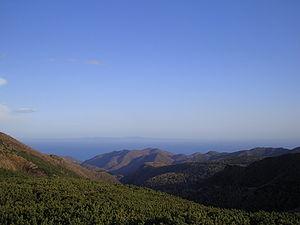
Les forêts mixtes du Sud de Sakhaline et des Kouriles forment une écorégion terrestre définie par le Fonds mondial pour la nature, qui appartient au biome des forêts de feuillus et forêts mixtes tempérées de l'écozone paléarctique. Elle recouvre la pointe Sud-Ouest de l'île de Sakhaline et l'archipel de Kouriles dans l'Extrême-Orient russe.